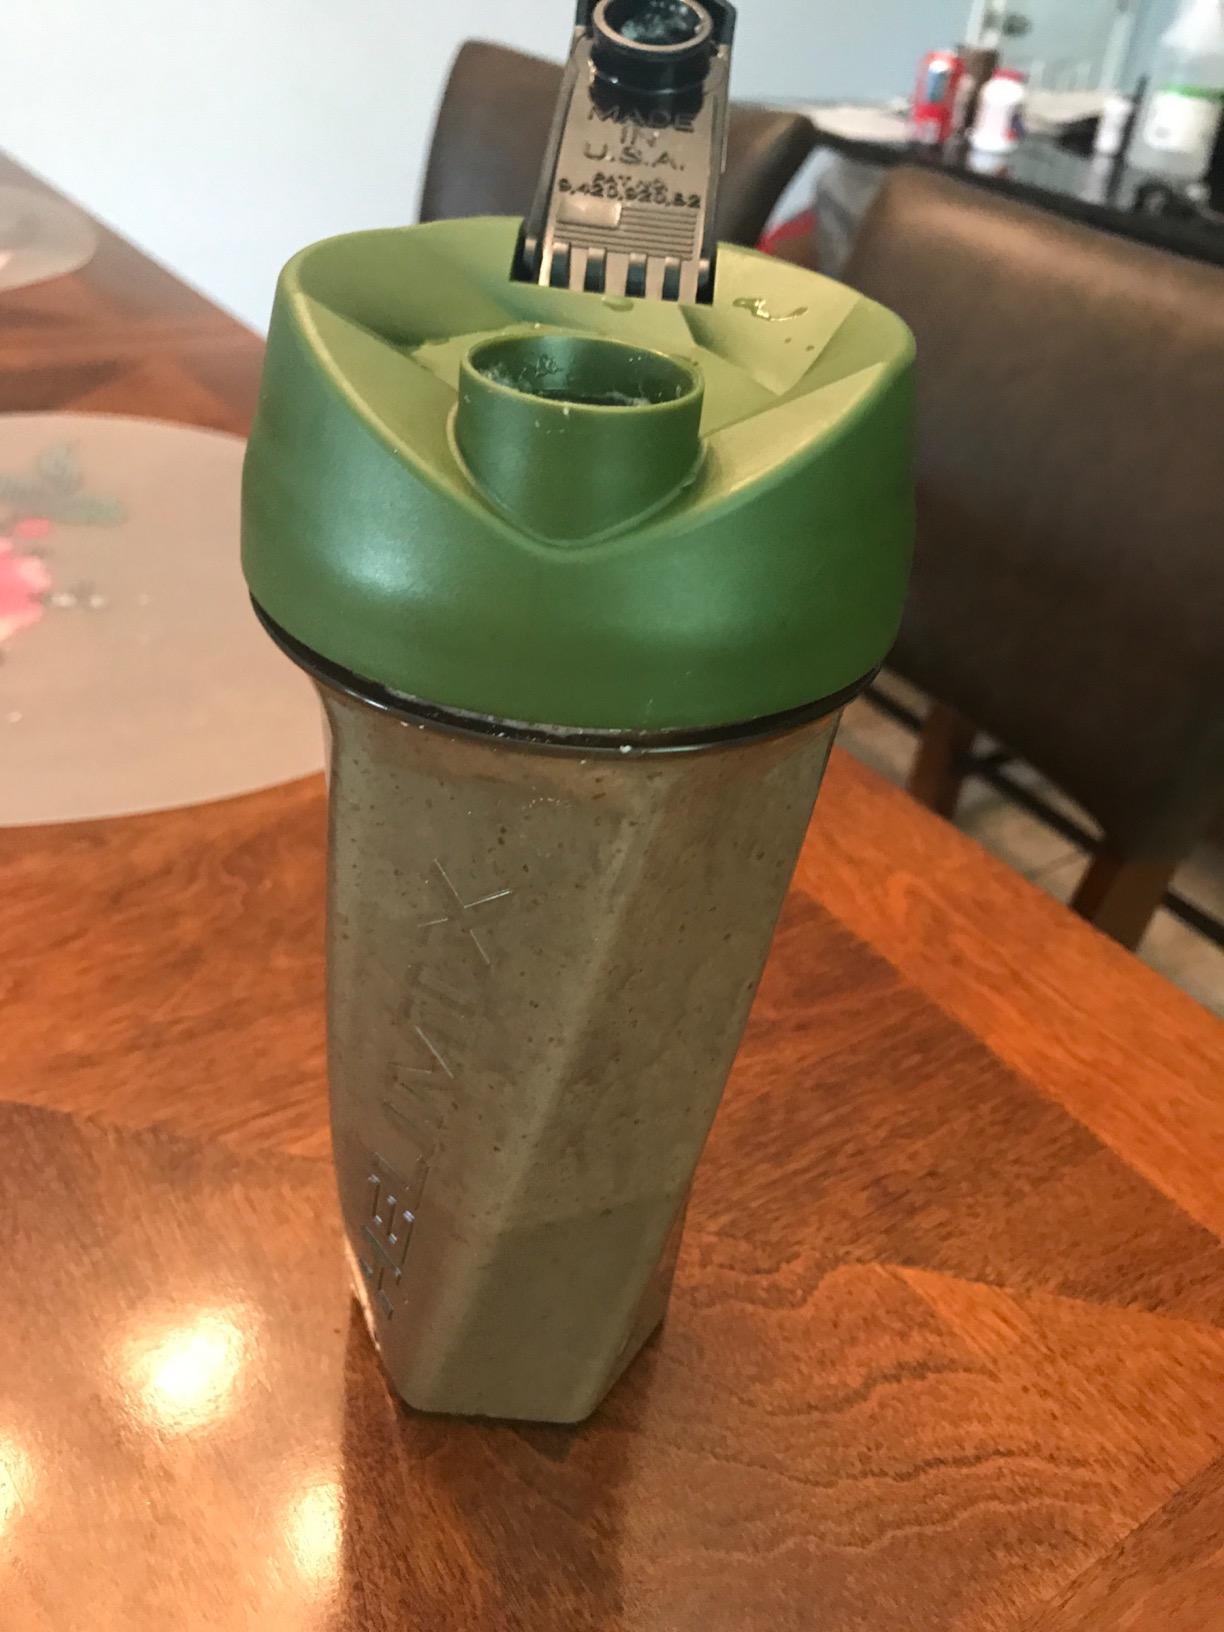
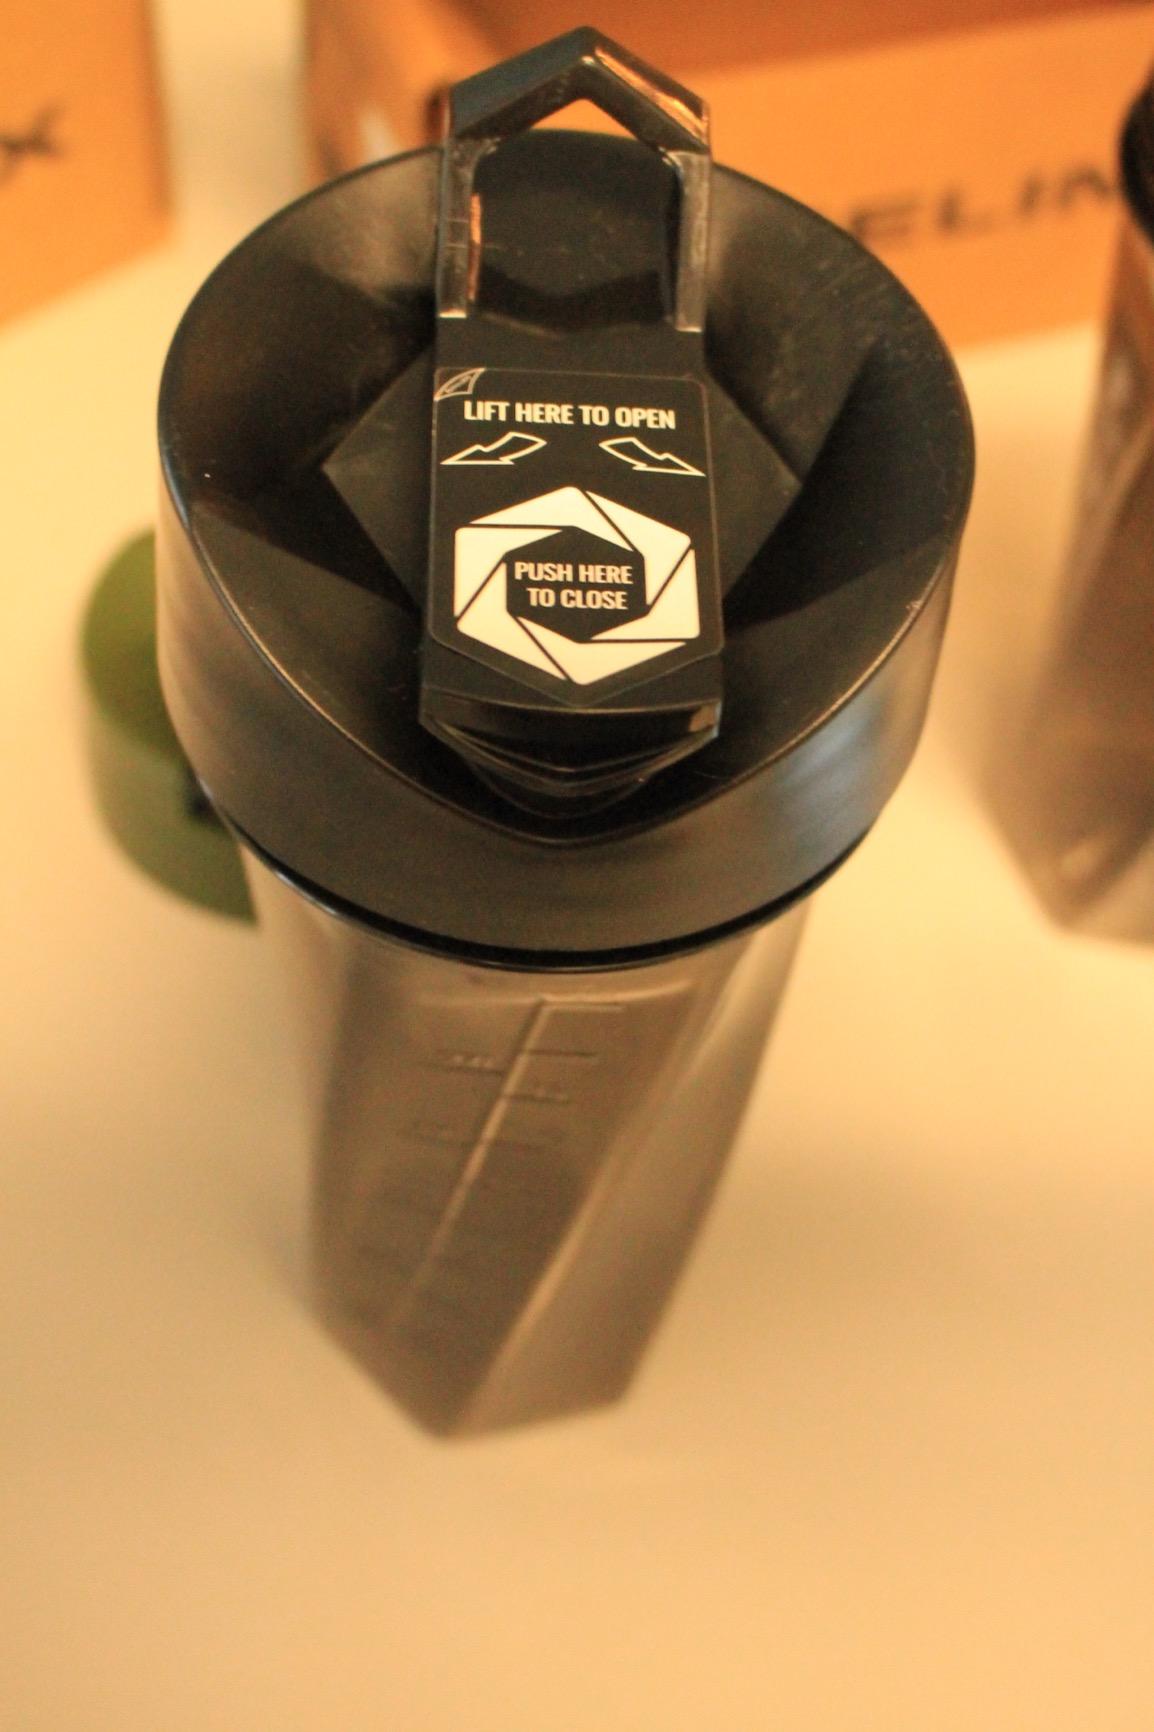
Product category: items_blender
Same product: no